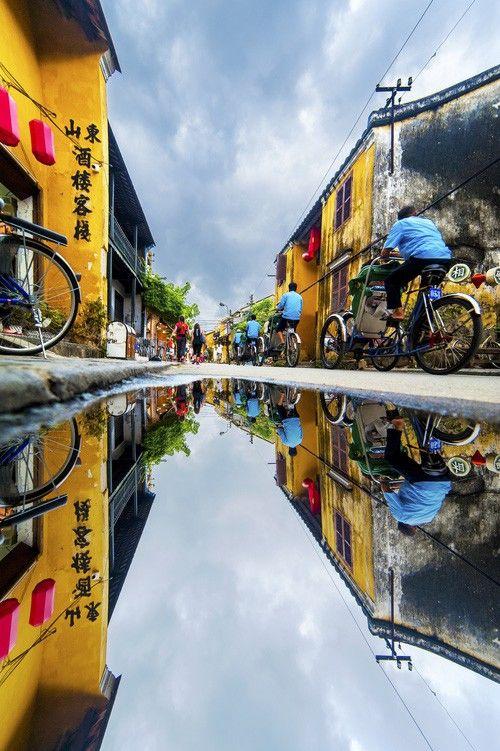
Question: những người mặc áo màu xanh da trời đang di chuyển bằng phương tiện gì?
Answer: bằng xích lô